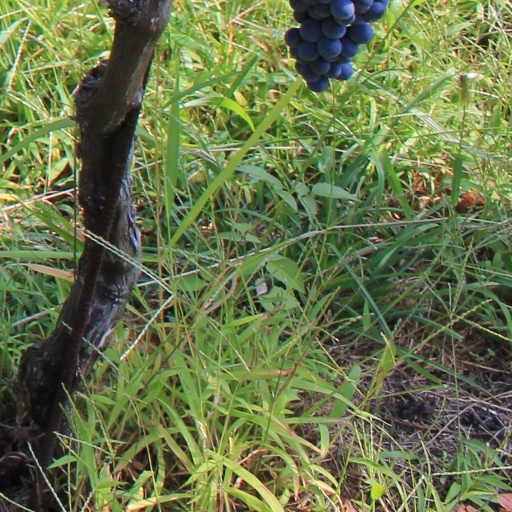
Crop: grape